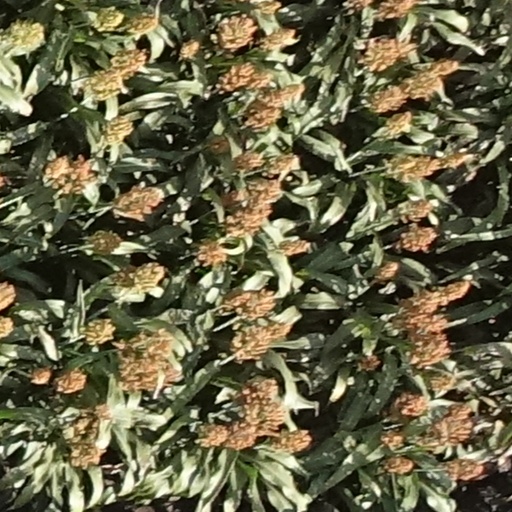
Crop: sorghum